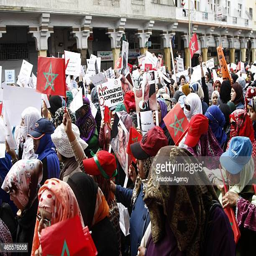
women gathered at protest violence against women during the march